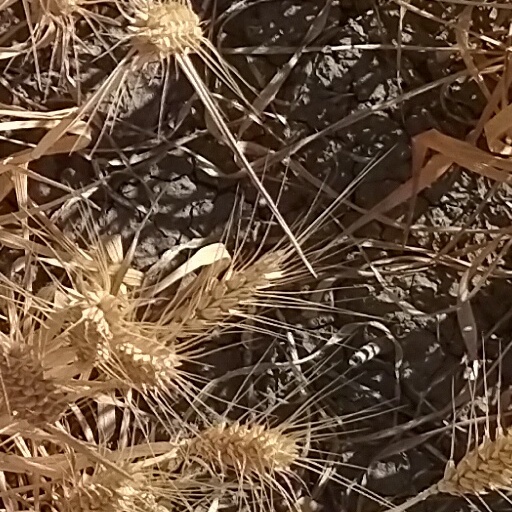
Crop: wheat